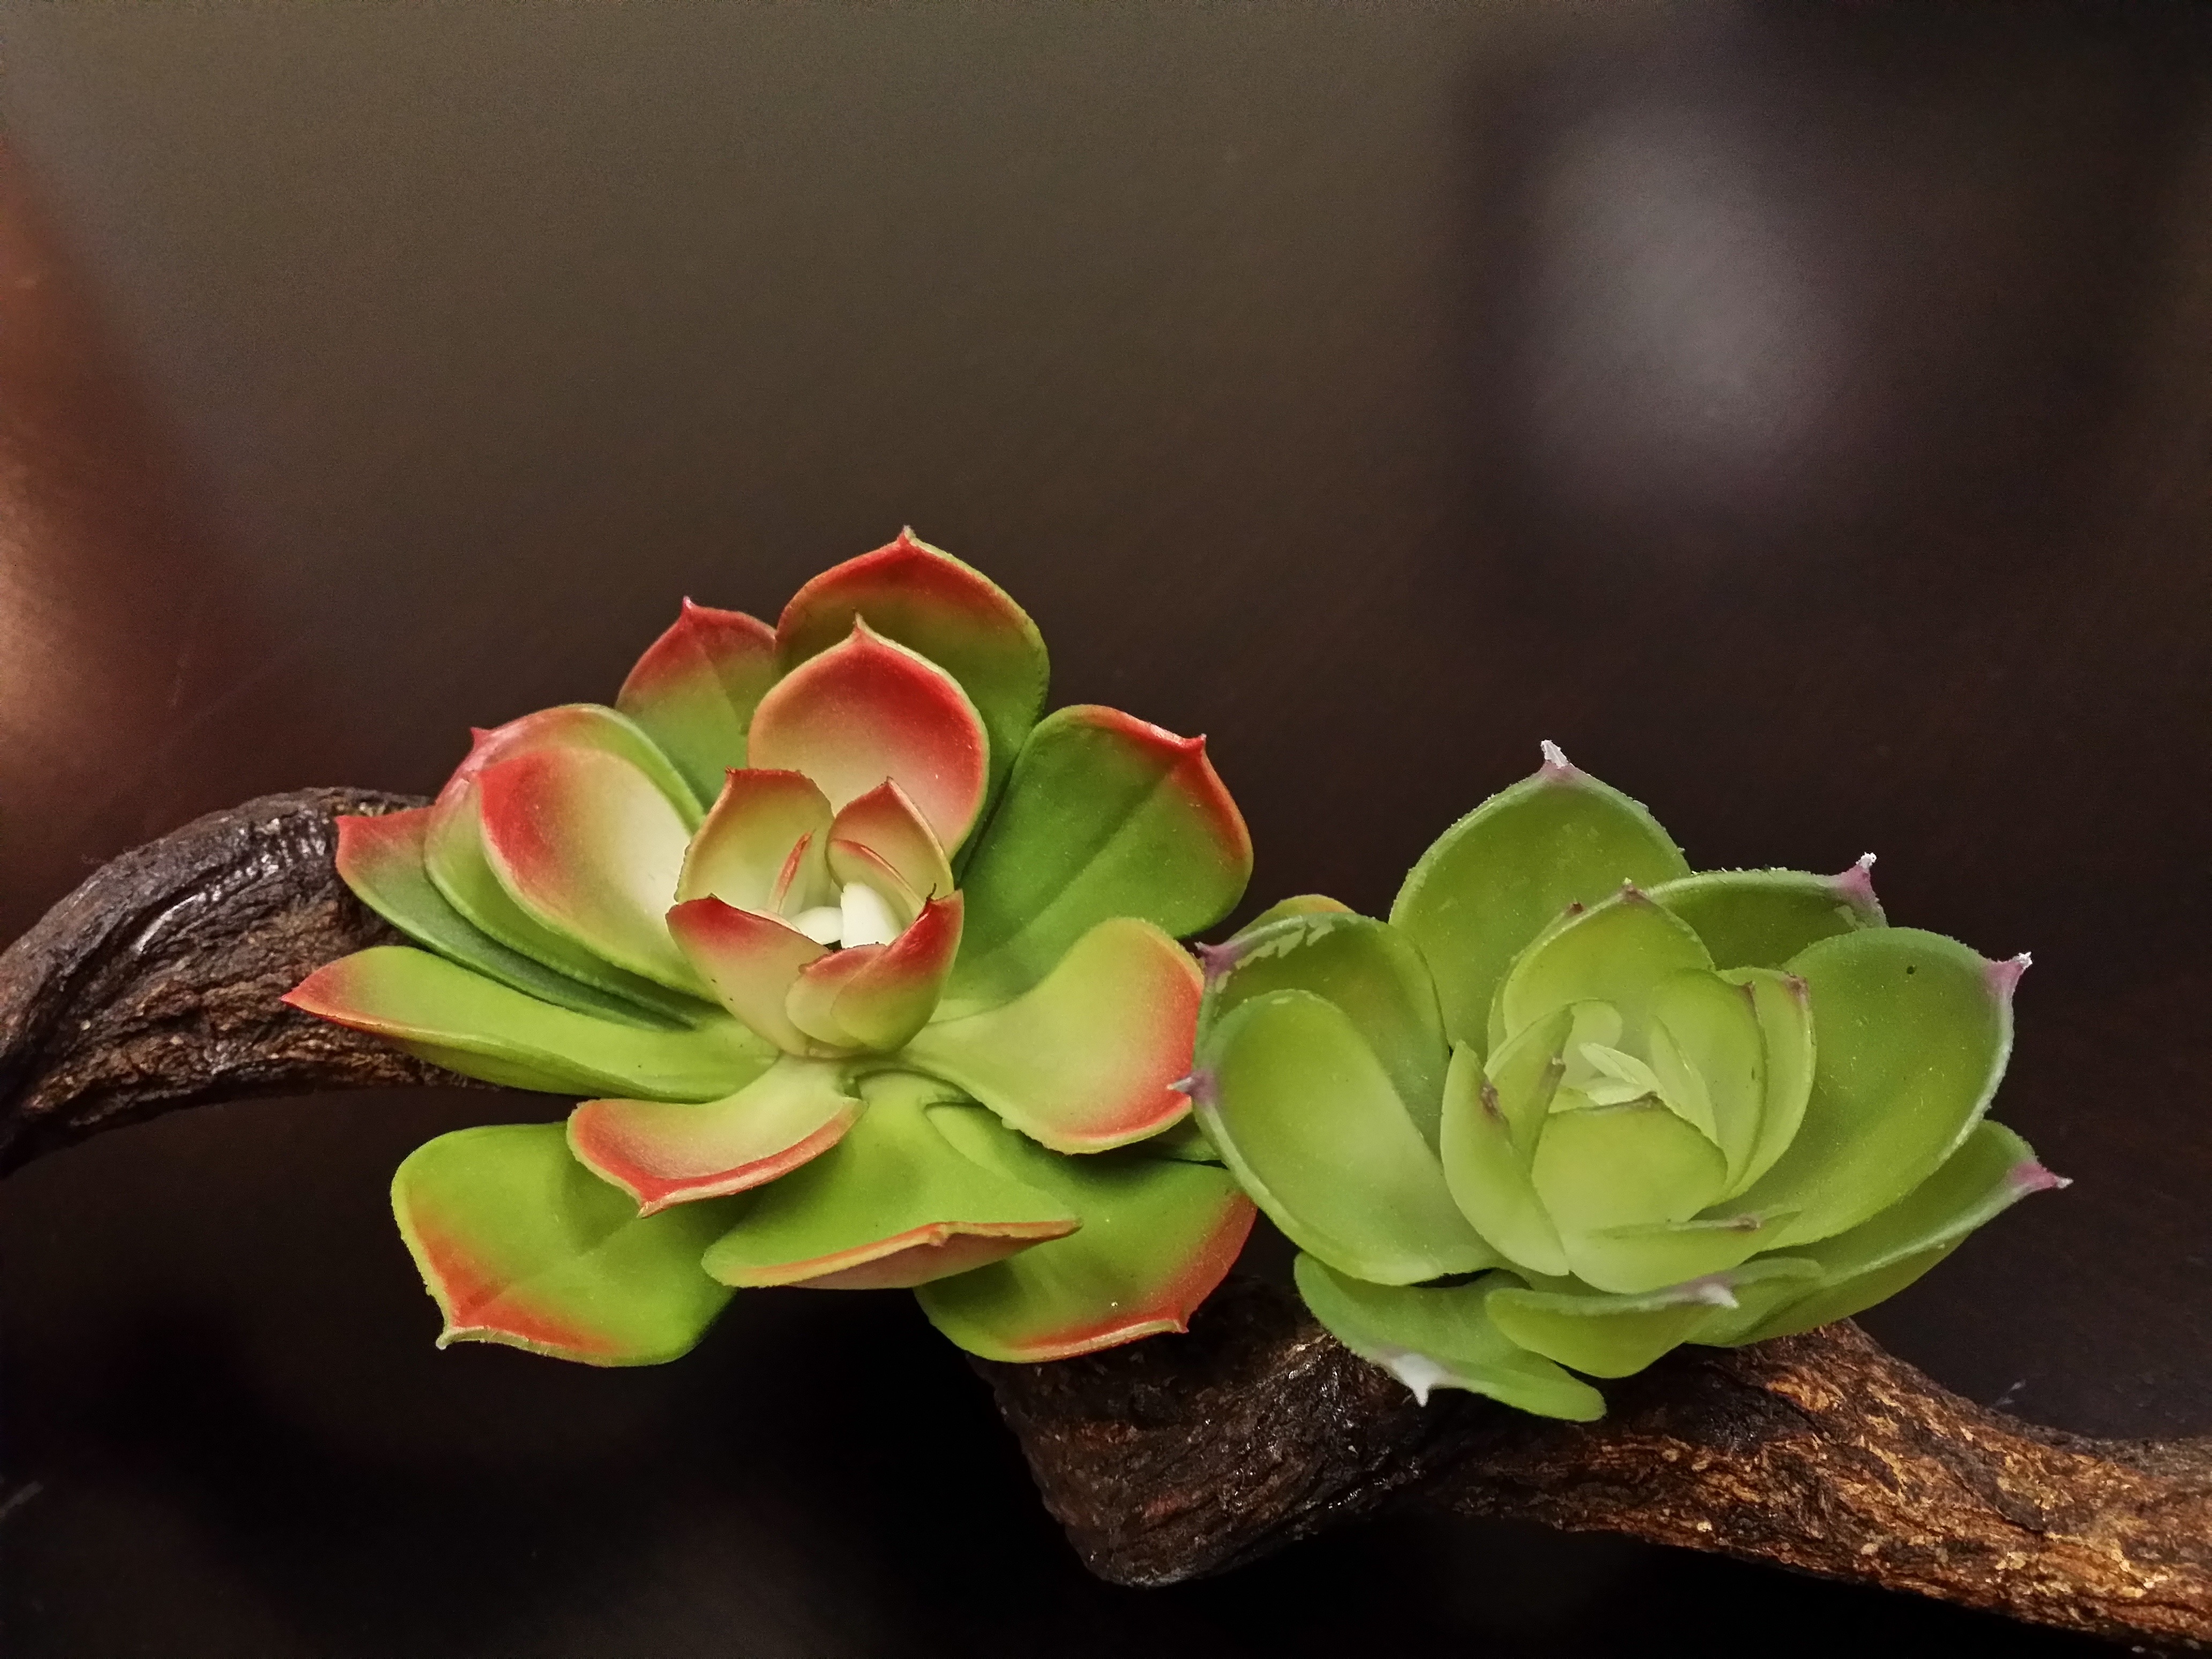
cactus, plant, desert, flower, petal, green, botany, succulent, garden, flora, flowers, close up, floristry, macro photography, flowering plant, floral design, plant stem, land plant, flower arranging